Christian Scriver

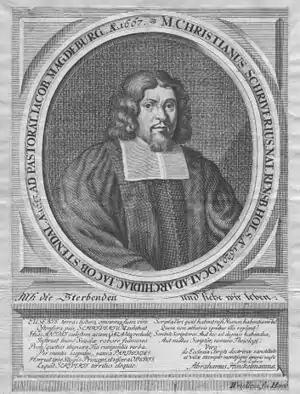
Christian Scriver.

Christian Scriver (2 January 1629 – 5 April 1693) was a German Lutheran minister and devotional writer.